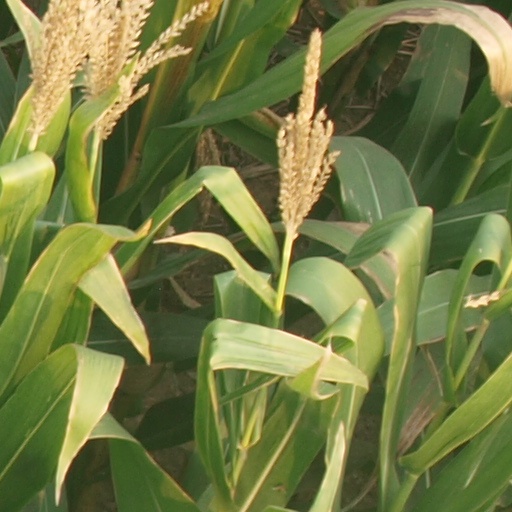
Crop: maize; corn